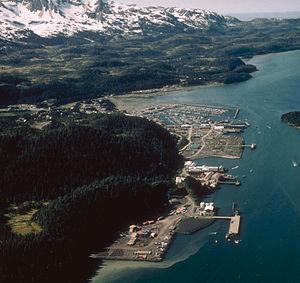
Cordova est une ville en Alaska, située à l'embouchure de la Copper River